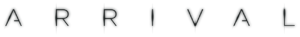
Arrival (film)
Arrival er en amerikansk science fiction-film fra 2016 instrueret af Denis Villeneuve efter manuskript af Eric Heisserer, og er baseret på Ted Chiangs novelle Story of Your Life. Amy Adams, Jeremy Renner og Forest Whitaker spiller hovedrollerne.